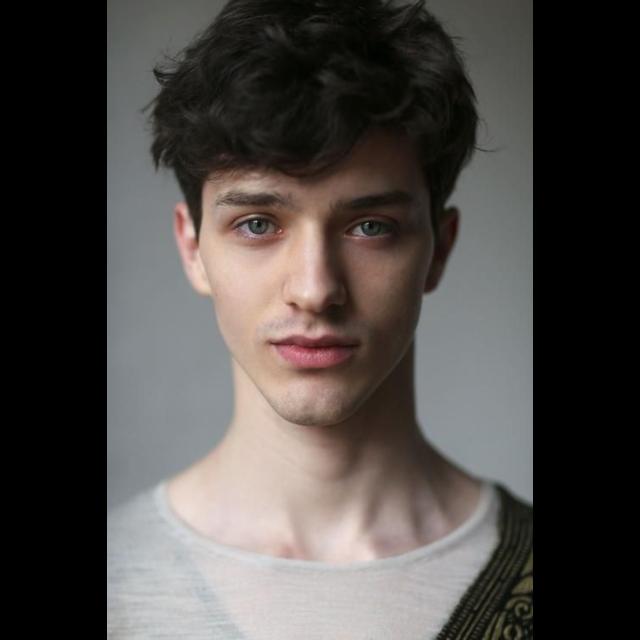
Portrait style: Real Portrait